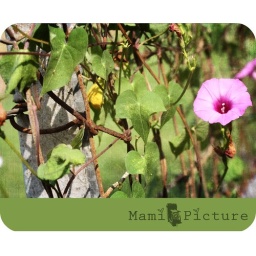
flower in fence